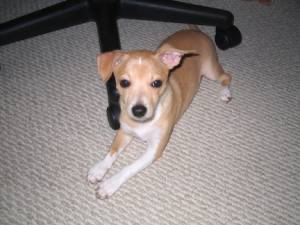
Animal: dog
Breed: chihuahua